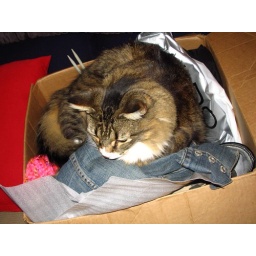
rufus in the box from grandma's house